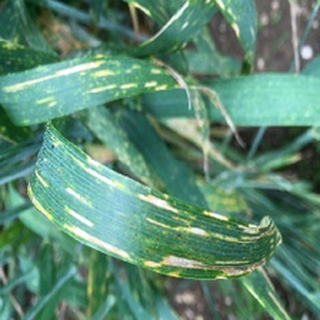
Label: wheat_yellow_rust